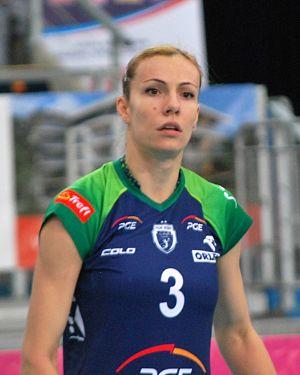
Ivana Đerisilo est une joueuse de volley-ball serbe née le 8 août 1983 à Belgrade. Elle mesure 1,88 m et joue au poste d'attaquante. Elle totalise 85 sélections en équipe de Serbie.